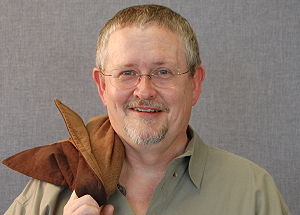
Orson Scott Card
Orson Scott Card
Orson Scott Card er en produktiv amerikansk forfatter født den 24. august 1951 der har skrevet kritikerroste og prisvindende bøger i flere genrer, hovedsagelig science fiction og fantasy. Til dansk er oversat Ender's Strategi og Sangmesteren, hvoraf Ender's Strategi, er første bind i en serie på indtil nu otte bind, hvoraf dog kun denne er oversat til dansk. Hans bøger er ofte kendetegnet ved detaljerede personbeskrivelser og udforskning af moralske dilemmaer.